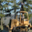
Label: tractor